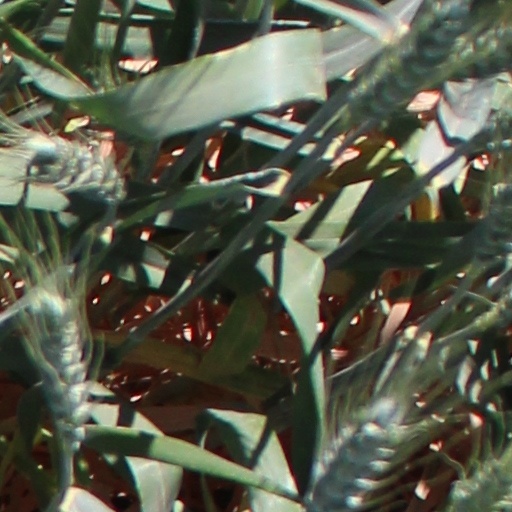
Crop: wheat